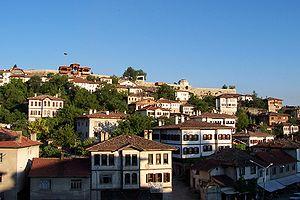
Safranbolu [sɑfrɑnbolu] est une ville de Turquie, la plus grande et développée de la province de Karabük. Elle se trouve à environ 220 kilomètres au nord d'Ankara et à environ 90 kilomètres au sud du littoral de la Mer Noire. Safranbolu est située à environ 8 kilomètres au nord de la sous-préfecture de Karabük. Les deux municipalités forment la même unité urbaine. Les maisons y sont construites selon l’architecture urbaine ottomane classique, notamment comme à Beypazarı, Göynük, Taraklı, Odunpazarı et dans d'autres régions en Turquie. Ce patrimoine historique explique son activité touristique et justifie l'inscription de la ville historique sur la liste du patrimoine mondial de l'UNESCO le 17 décembre 1994. Safranbolu tire son nom de la culture du safran, toujours pratiquée aujourd'hui.